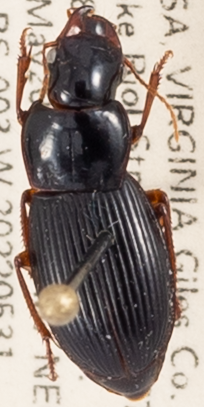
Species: Harpalus spadiceus
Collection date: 2022-05-31 04:00:00
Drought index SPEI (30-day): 0.47
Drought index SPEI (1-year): -0.71
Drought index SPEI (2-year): -0.1